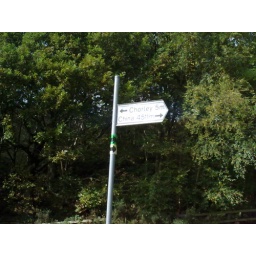
Cool sign spotted in Rivington (Bolton) Chorley 5m - China 4511m